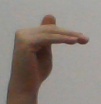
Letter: khaa